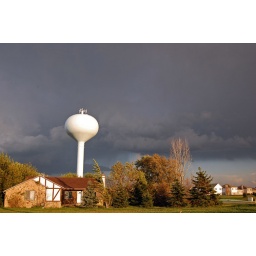
An approaching storm highlights the fall colors of the trees and the water tower in Homer Glen, Illinois